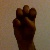
The image shows a hand gesture representing the letter 'E' in Indian Sign Language.